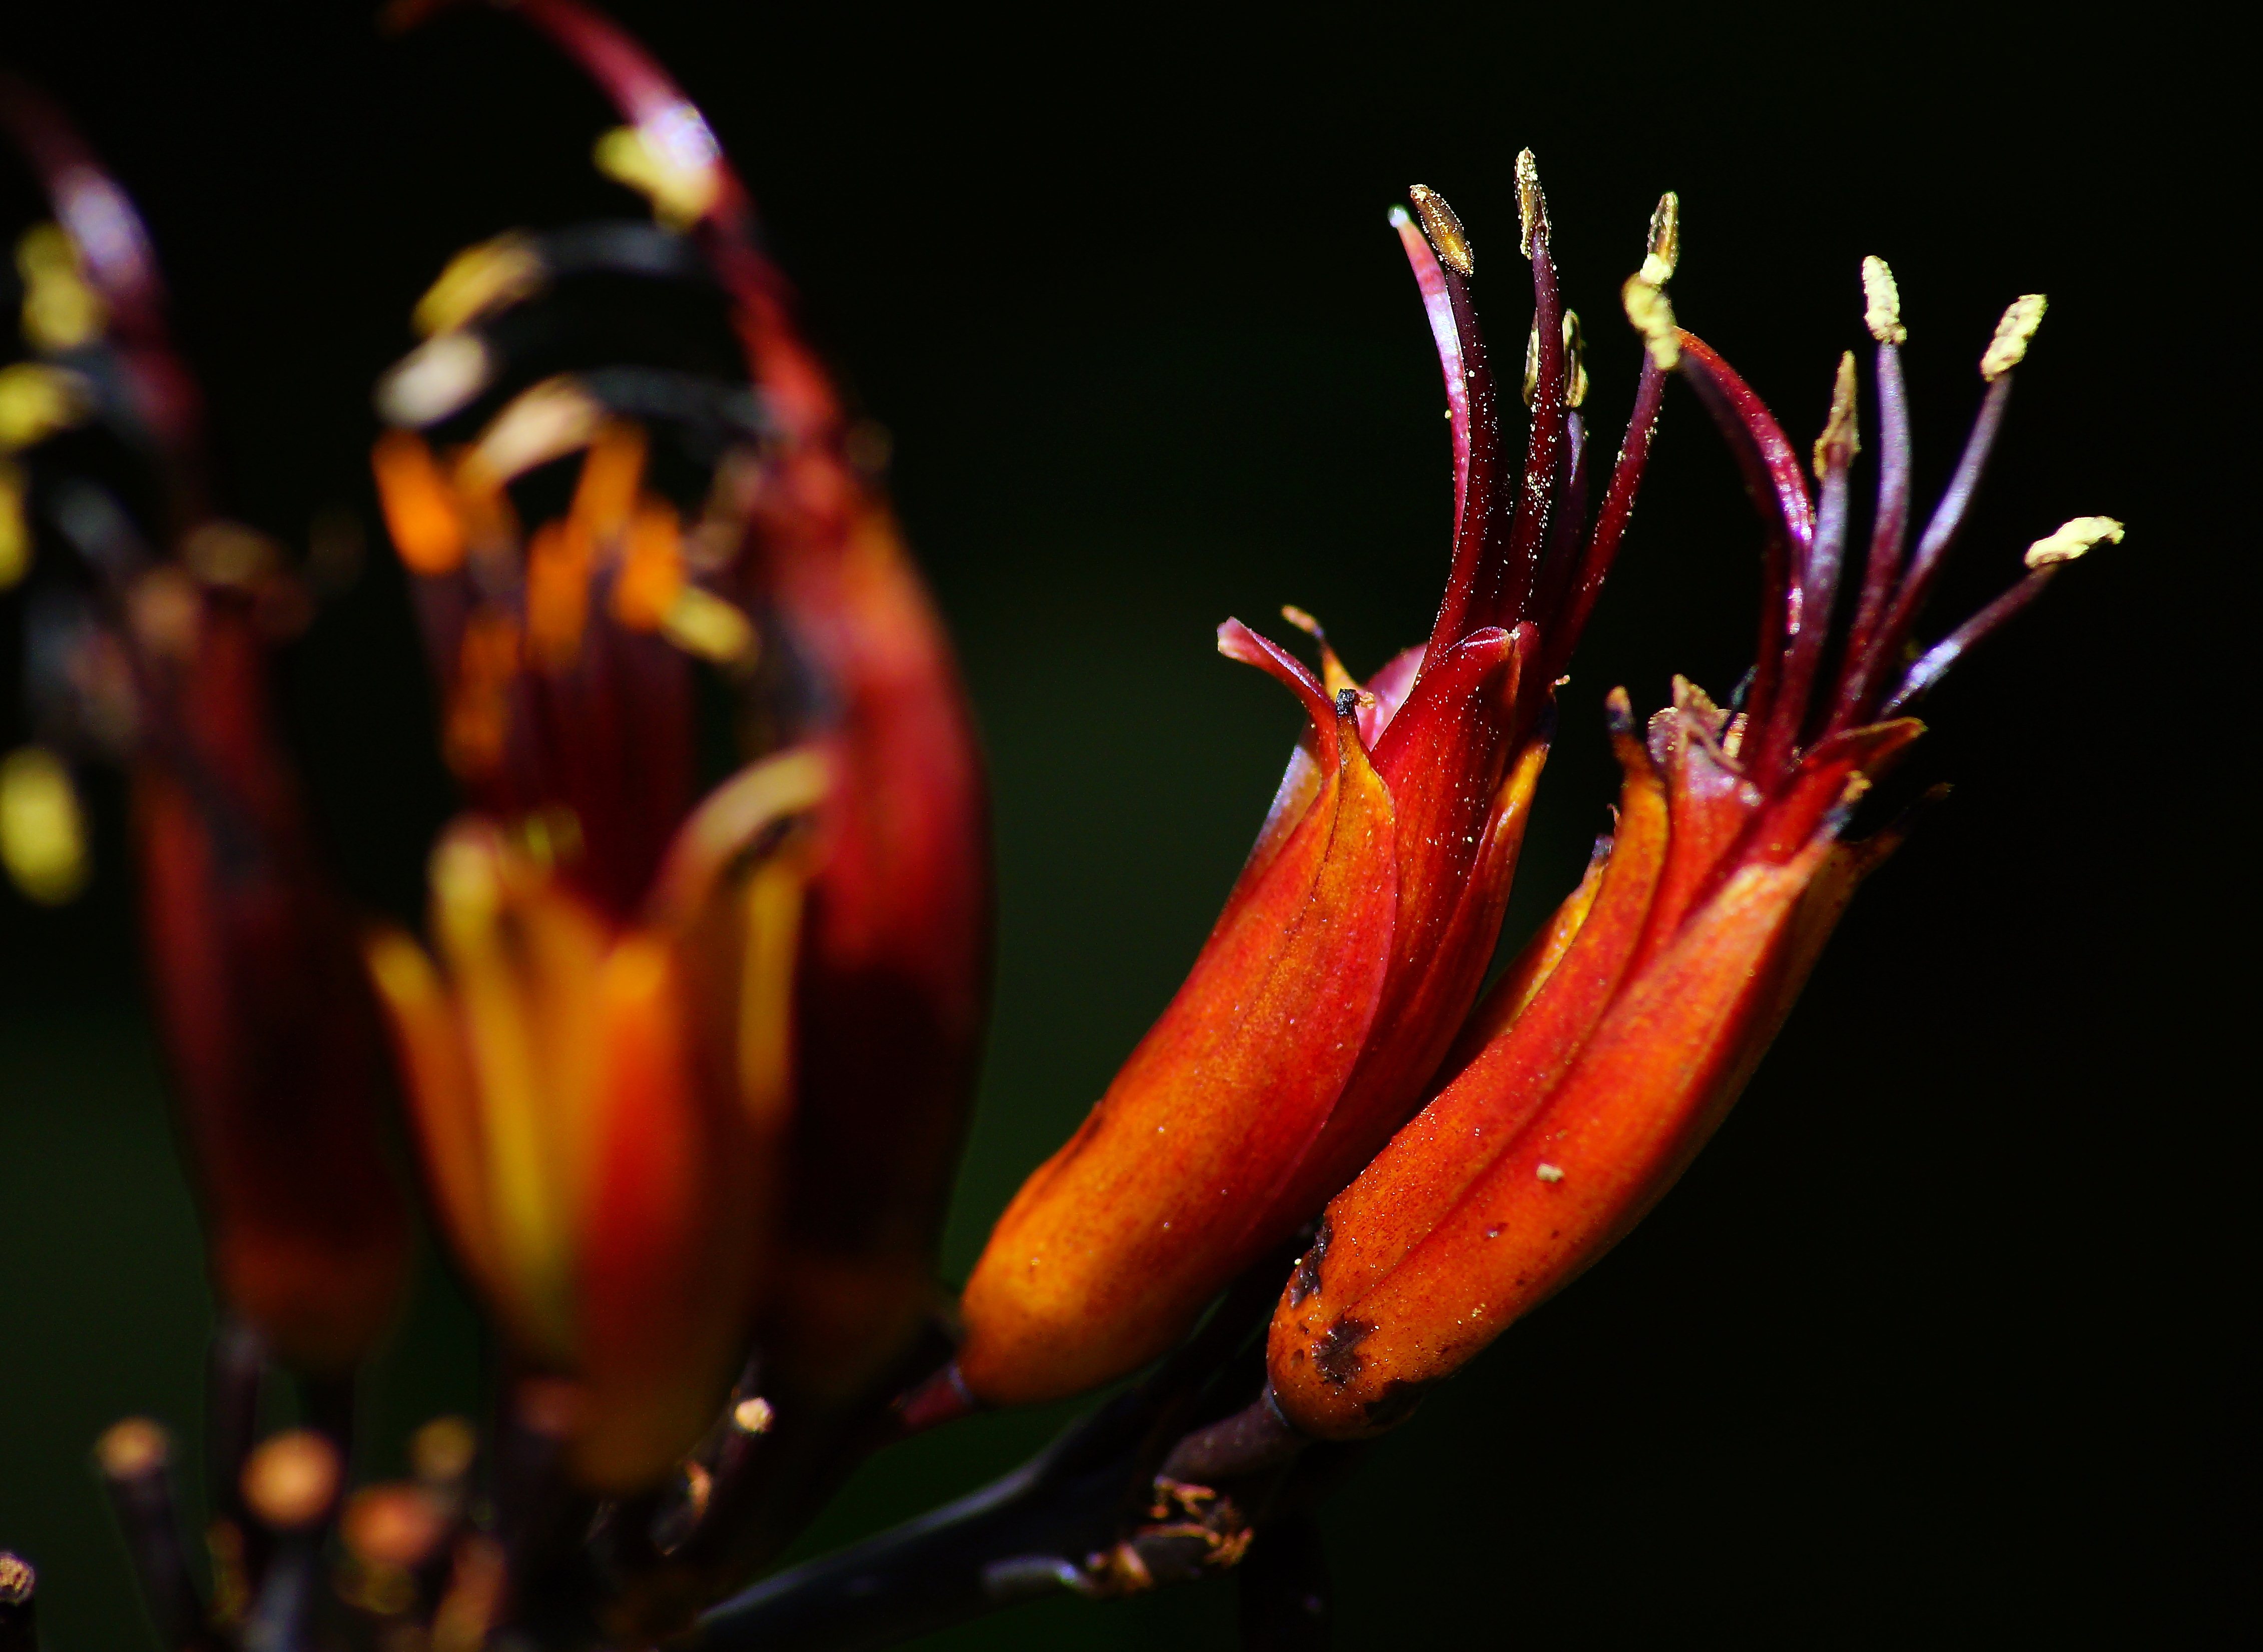
nature, plant, photography, leaf, flower, petal, photo, red, macro, yellow, flora, flowers, close up, naturaleza, sony, flores, slt, a77, g, ggl1, gaby1, xovesphoto, xelodegalicia, sonya77v, tamronldaf55200, macro photography, gabrielcoru a, a77v, flowering plant, land plant